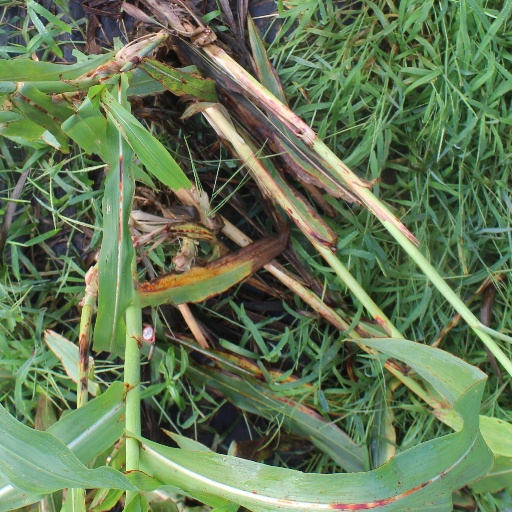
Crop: sorghum